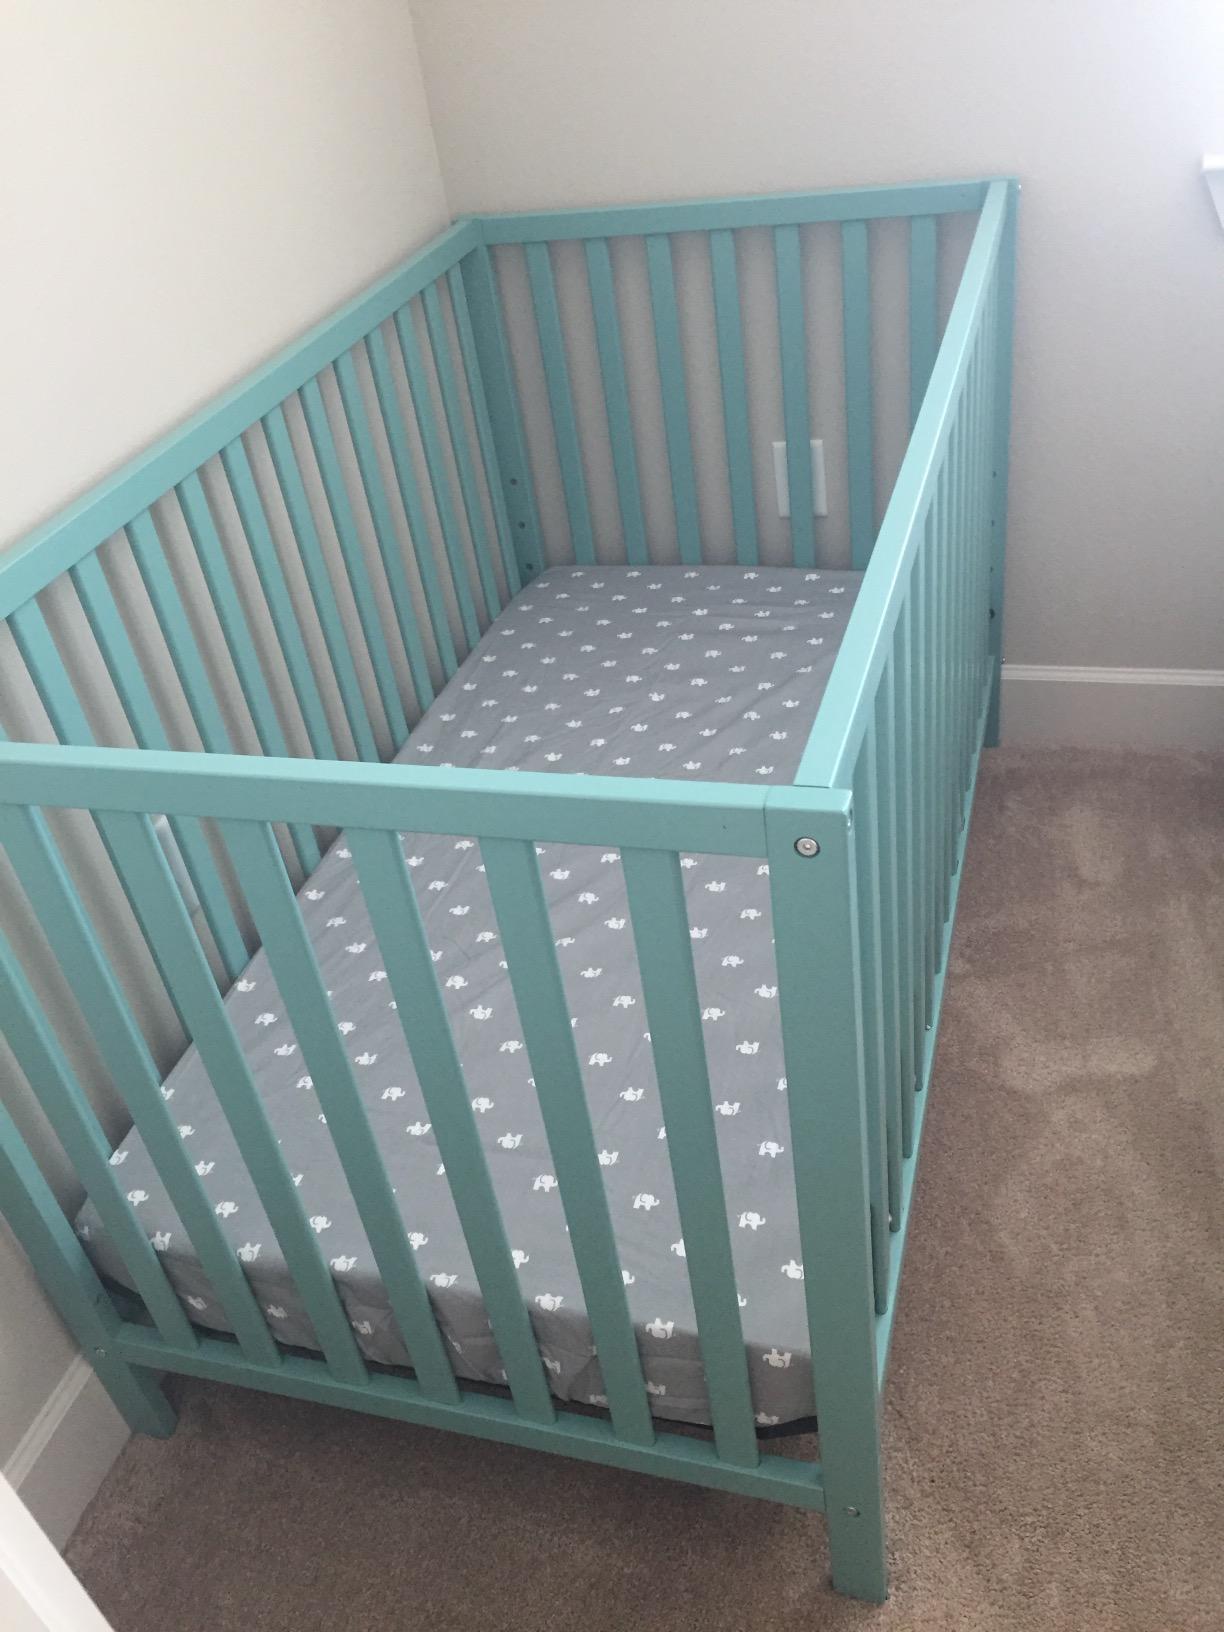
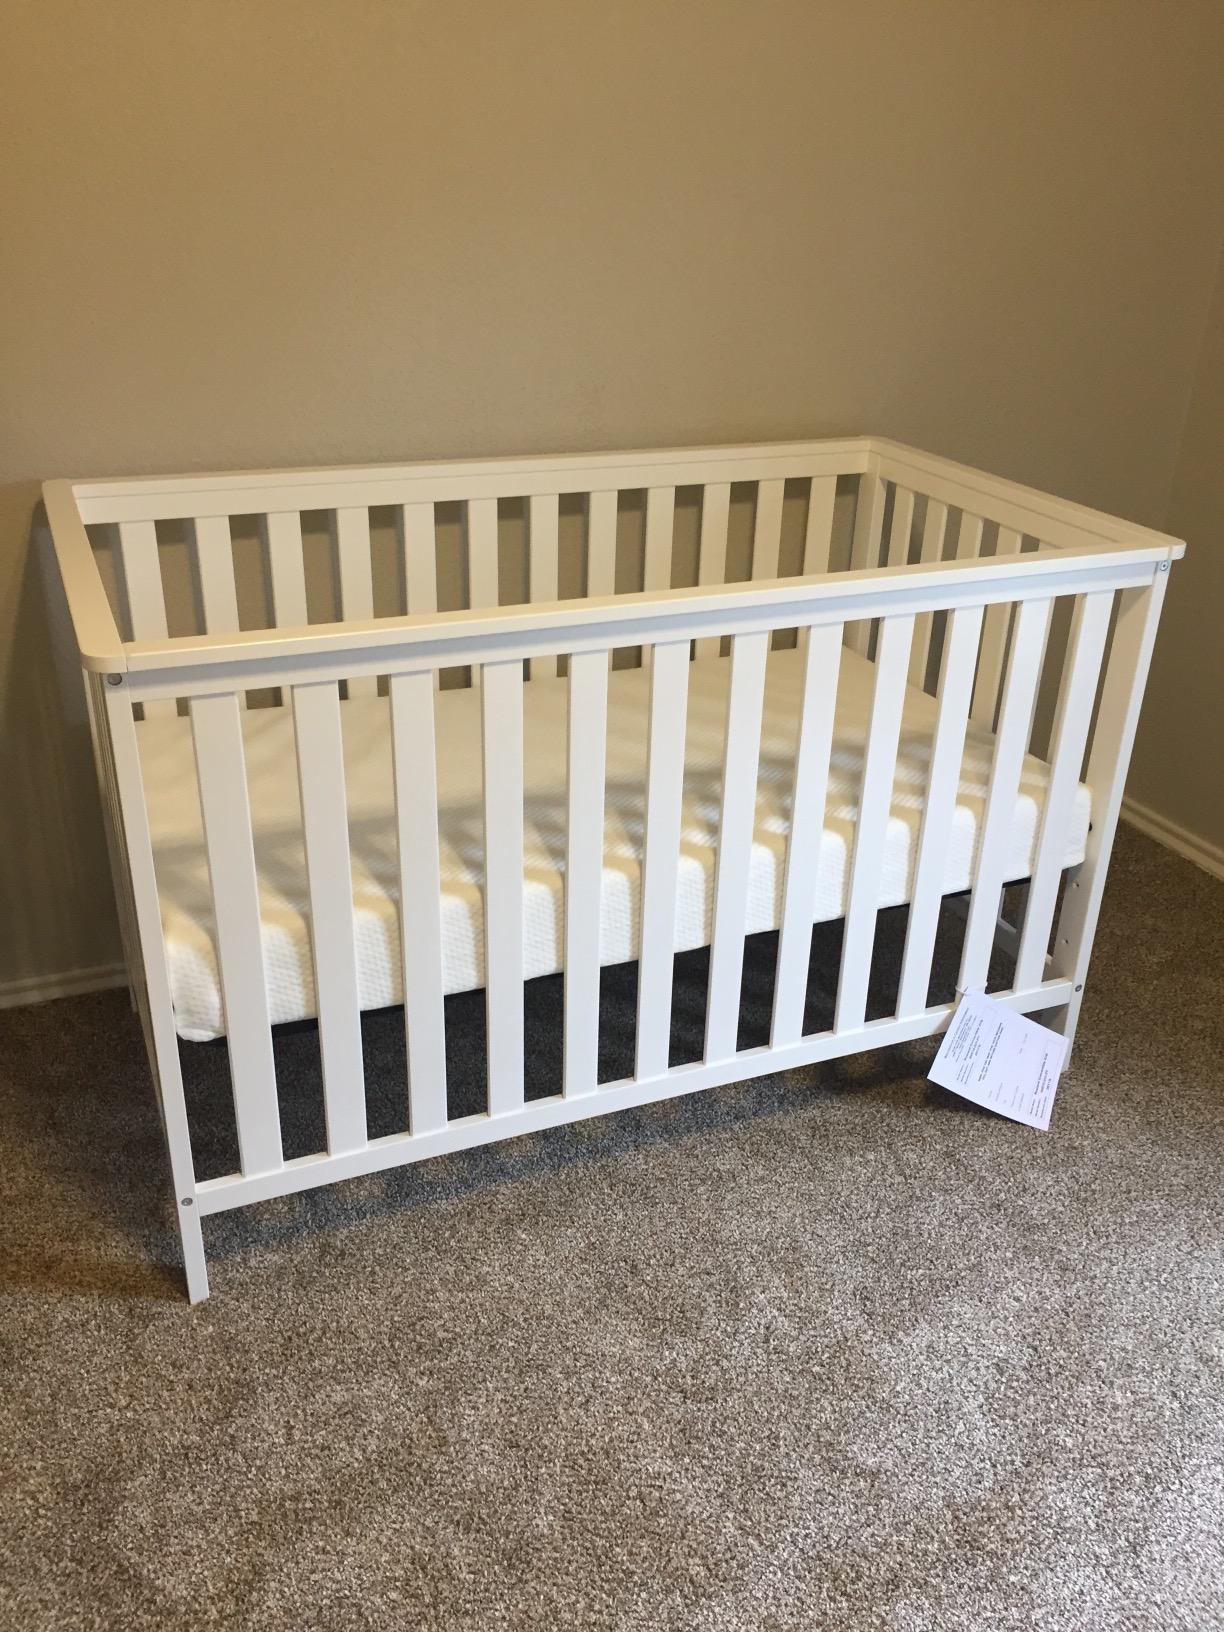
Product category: products_crib
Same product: no